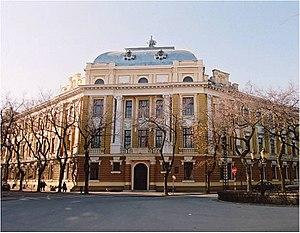
Le bâtiment du lycée Svetozar Marković de Subotica est situé à Subotica, dans la province de Voïvodine et dans le district de Bačka septentrionale, en Serbie. Il est inscrit sur la liste des monuments culturels protégés de la République de Serbie.
Cet article recense les monuments culturels du district de Bačka septentrionale en Serbie, dans la province autonome de Voïvodine.
Les monuments culturels protégés constituent une catégorie de monuments de Serbie inscrits sur une liste de monuments bénéficiant de la protection de l'État. Il s'agit d'une troisième catégorie de monuments protégés classés, par leur importance, après les monuments culturels d'importance exceptionnelle et les monuments culturels de grande importance.